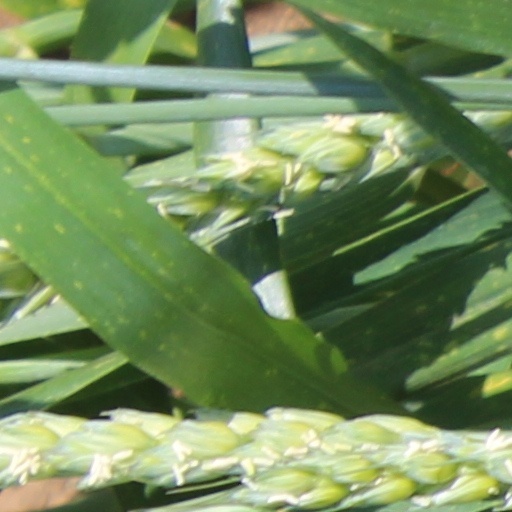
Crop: wheat